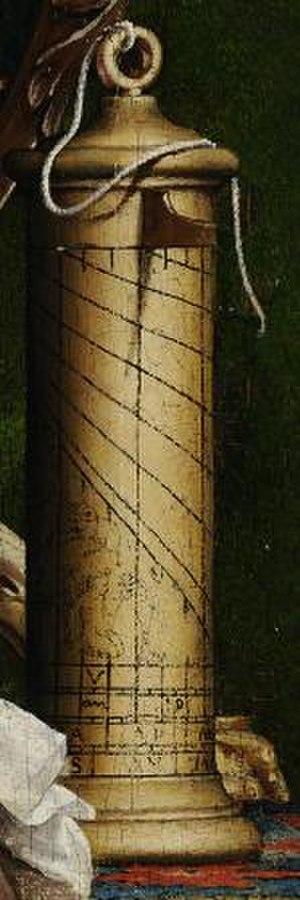
Les Ambassadeurs est un double portrait de Jean de Dinteville bailli de Troyes, seigneur de Polisy et ambassadeur français et Georges de Selve ecclésiastique, érudit et diplomate français, peint par Hans Holbein le Jeune en 1533, actuellement conservé à la National Gallery de Londres. Le tableau est signé et daté en bas à gauche, dans une zone d'ombre : IOANNES HOLBEIN PINGEBAT 1533.